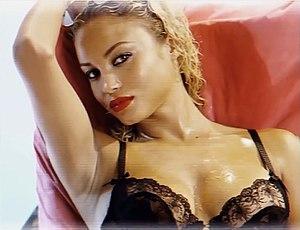
Stephanie Rose Bertram, plus généralement connue sous le nom de Rose Bertram, est un mannequin belge, née le 26 octobre 1994 à Courtrai.